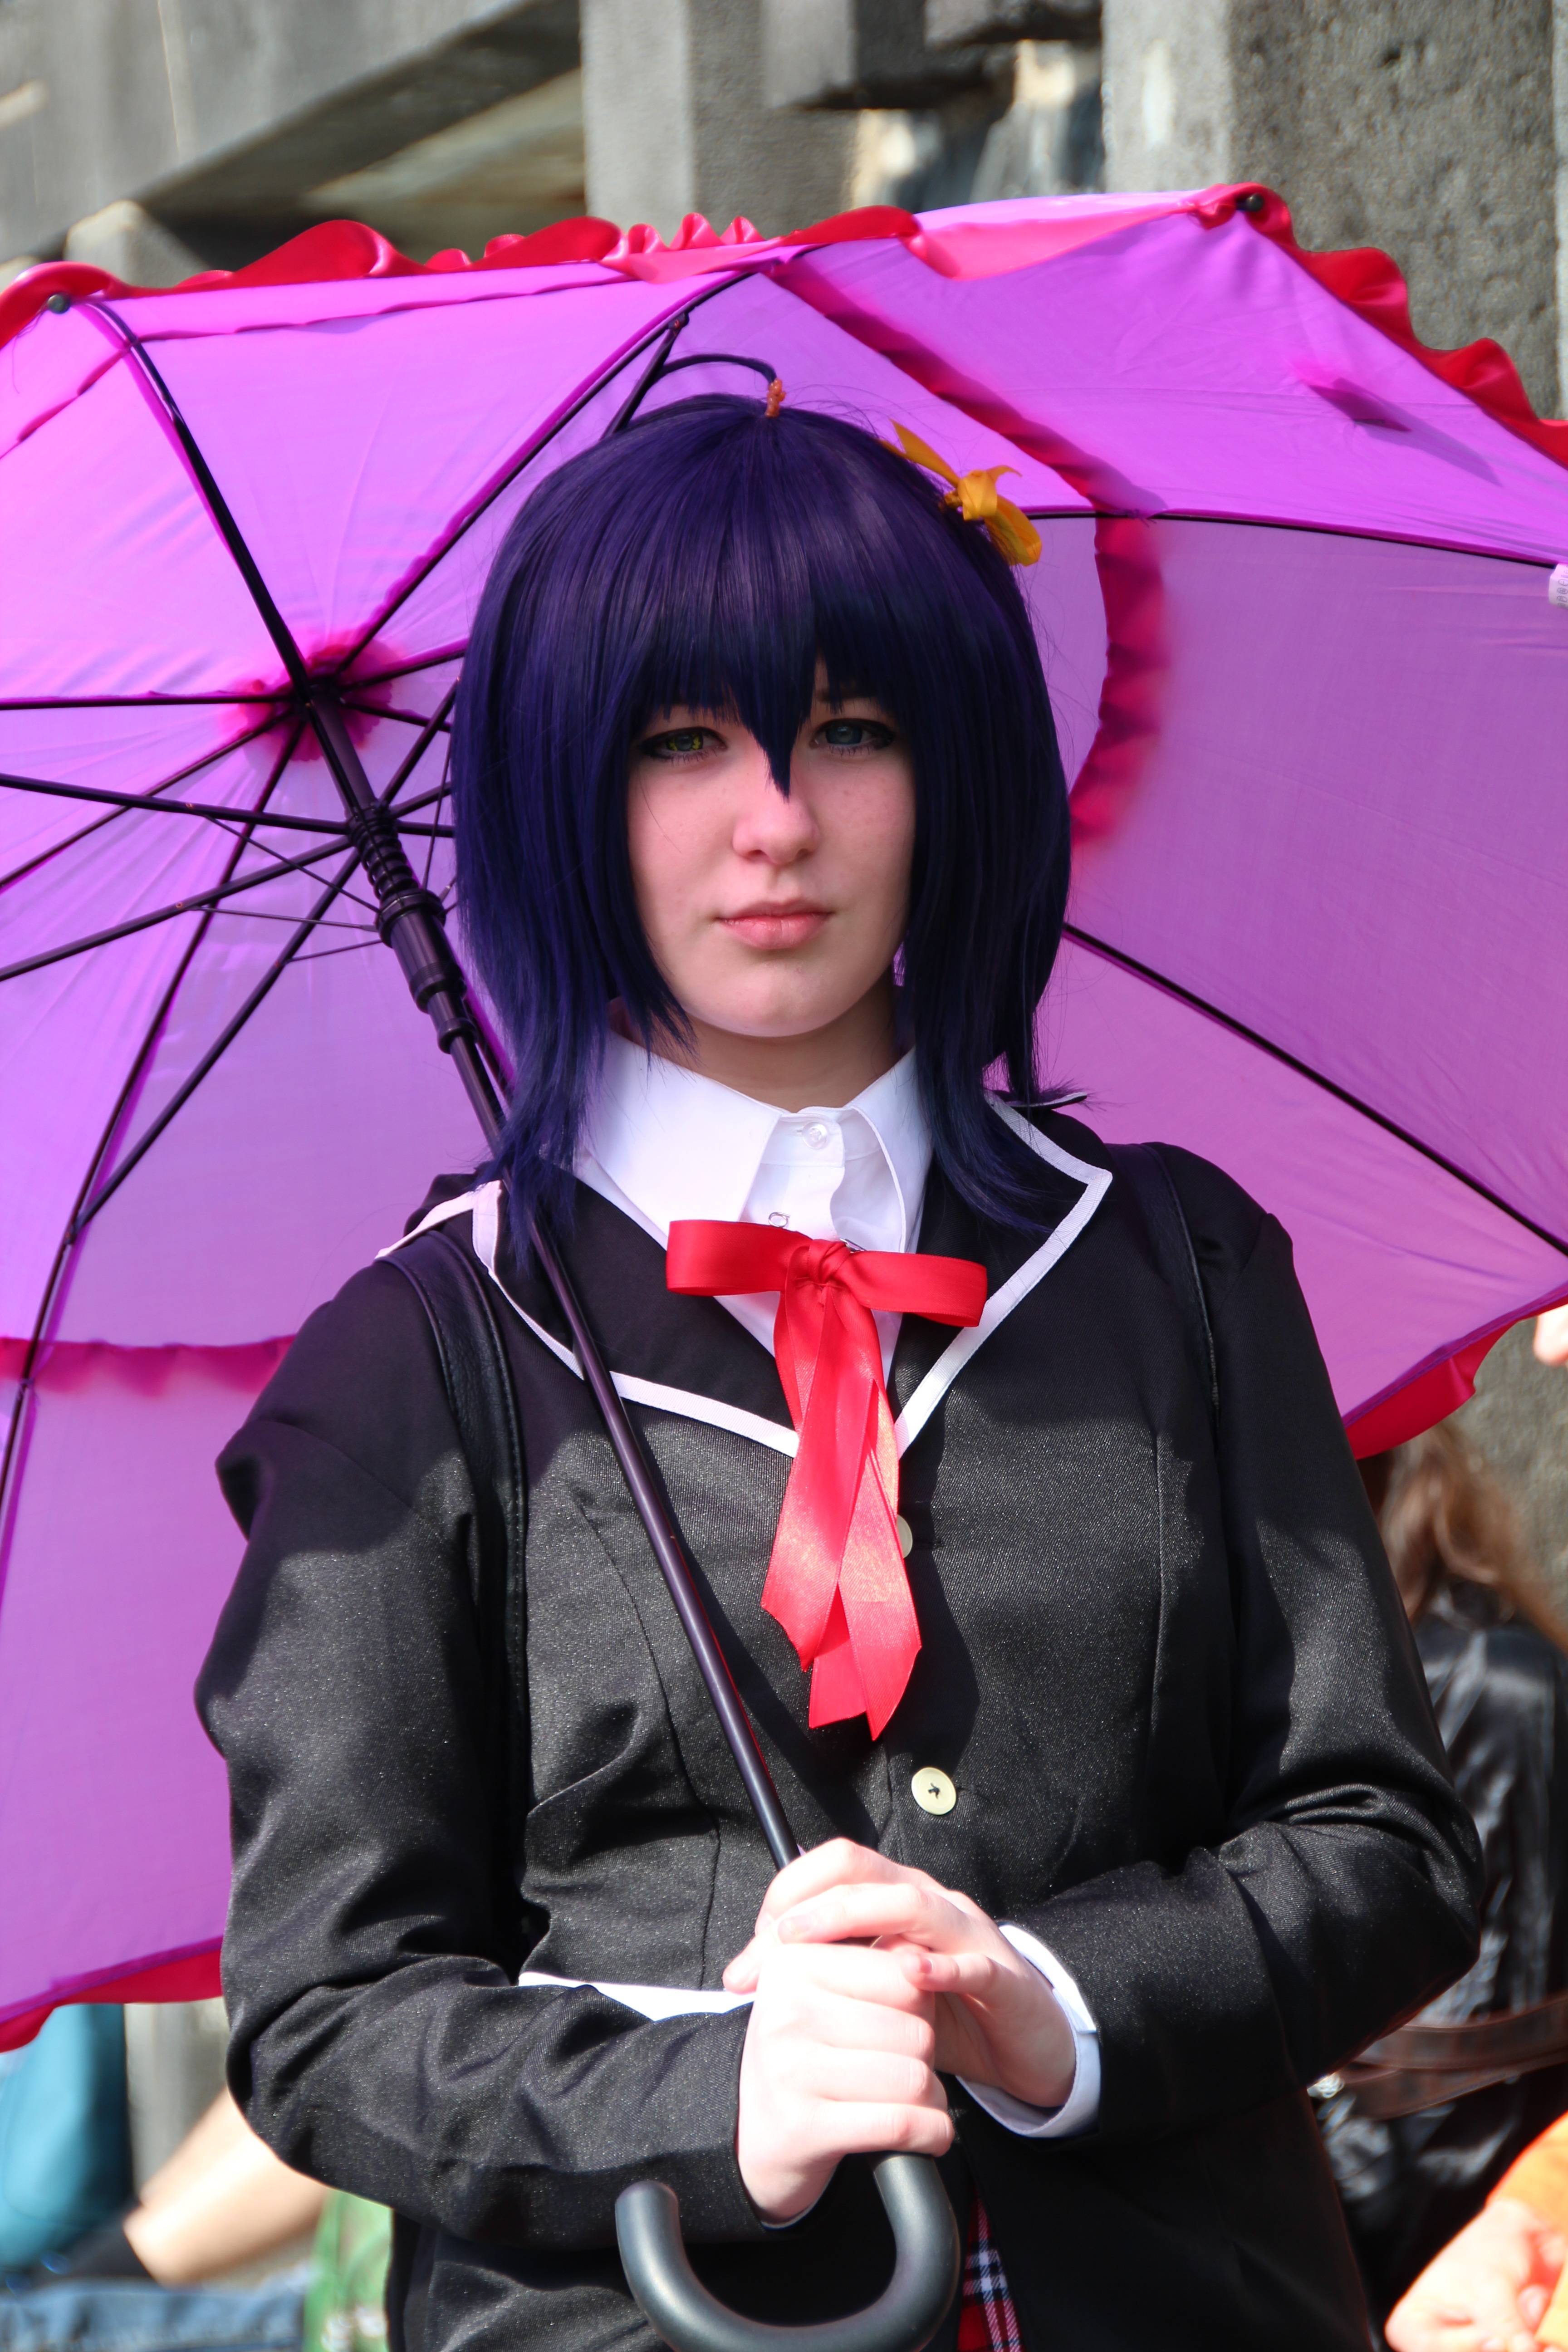
clothing, cosplay, costume, anime, comic, manga, panel, convention, japantag